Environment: real
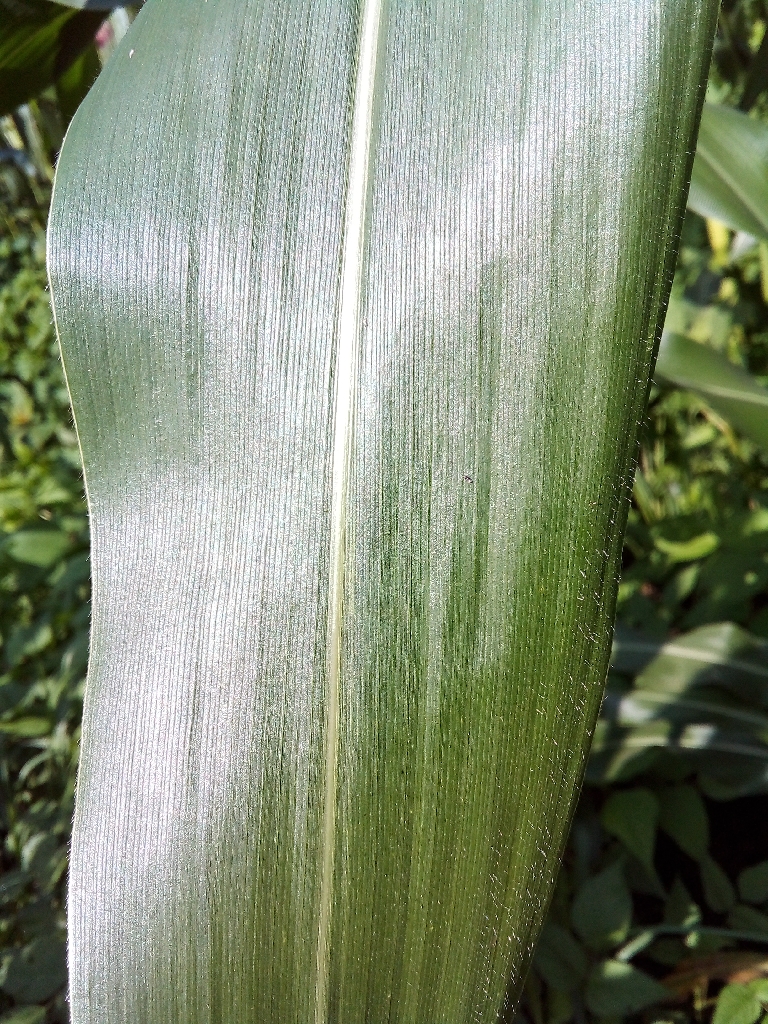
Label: healthy